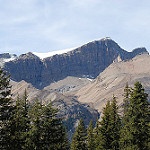
Label: mountain